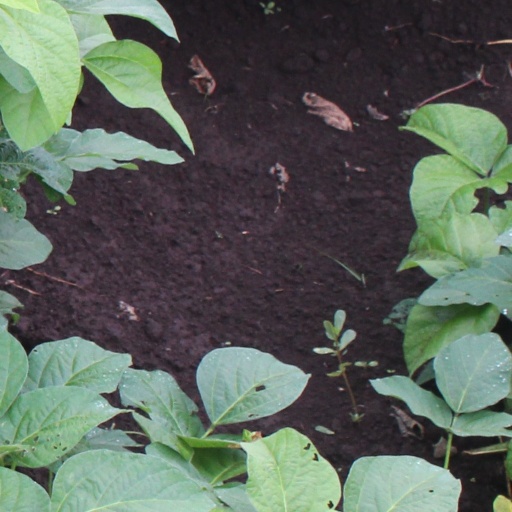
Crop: soybean